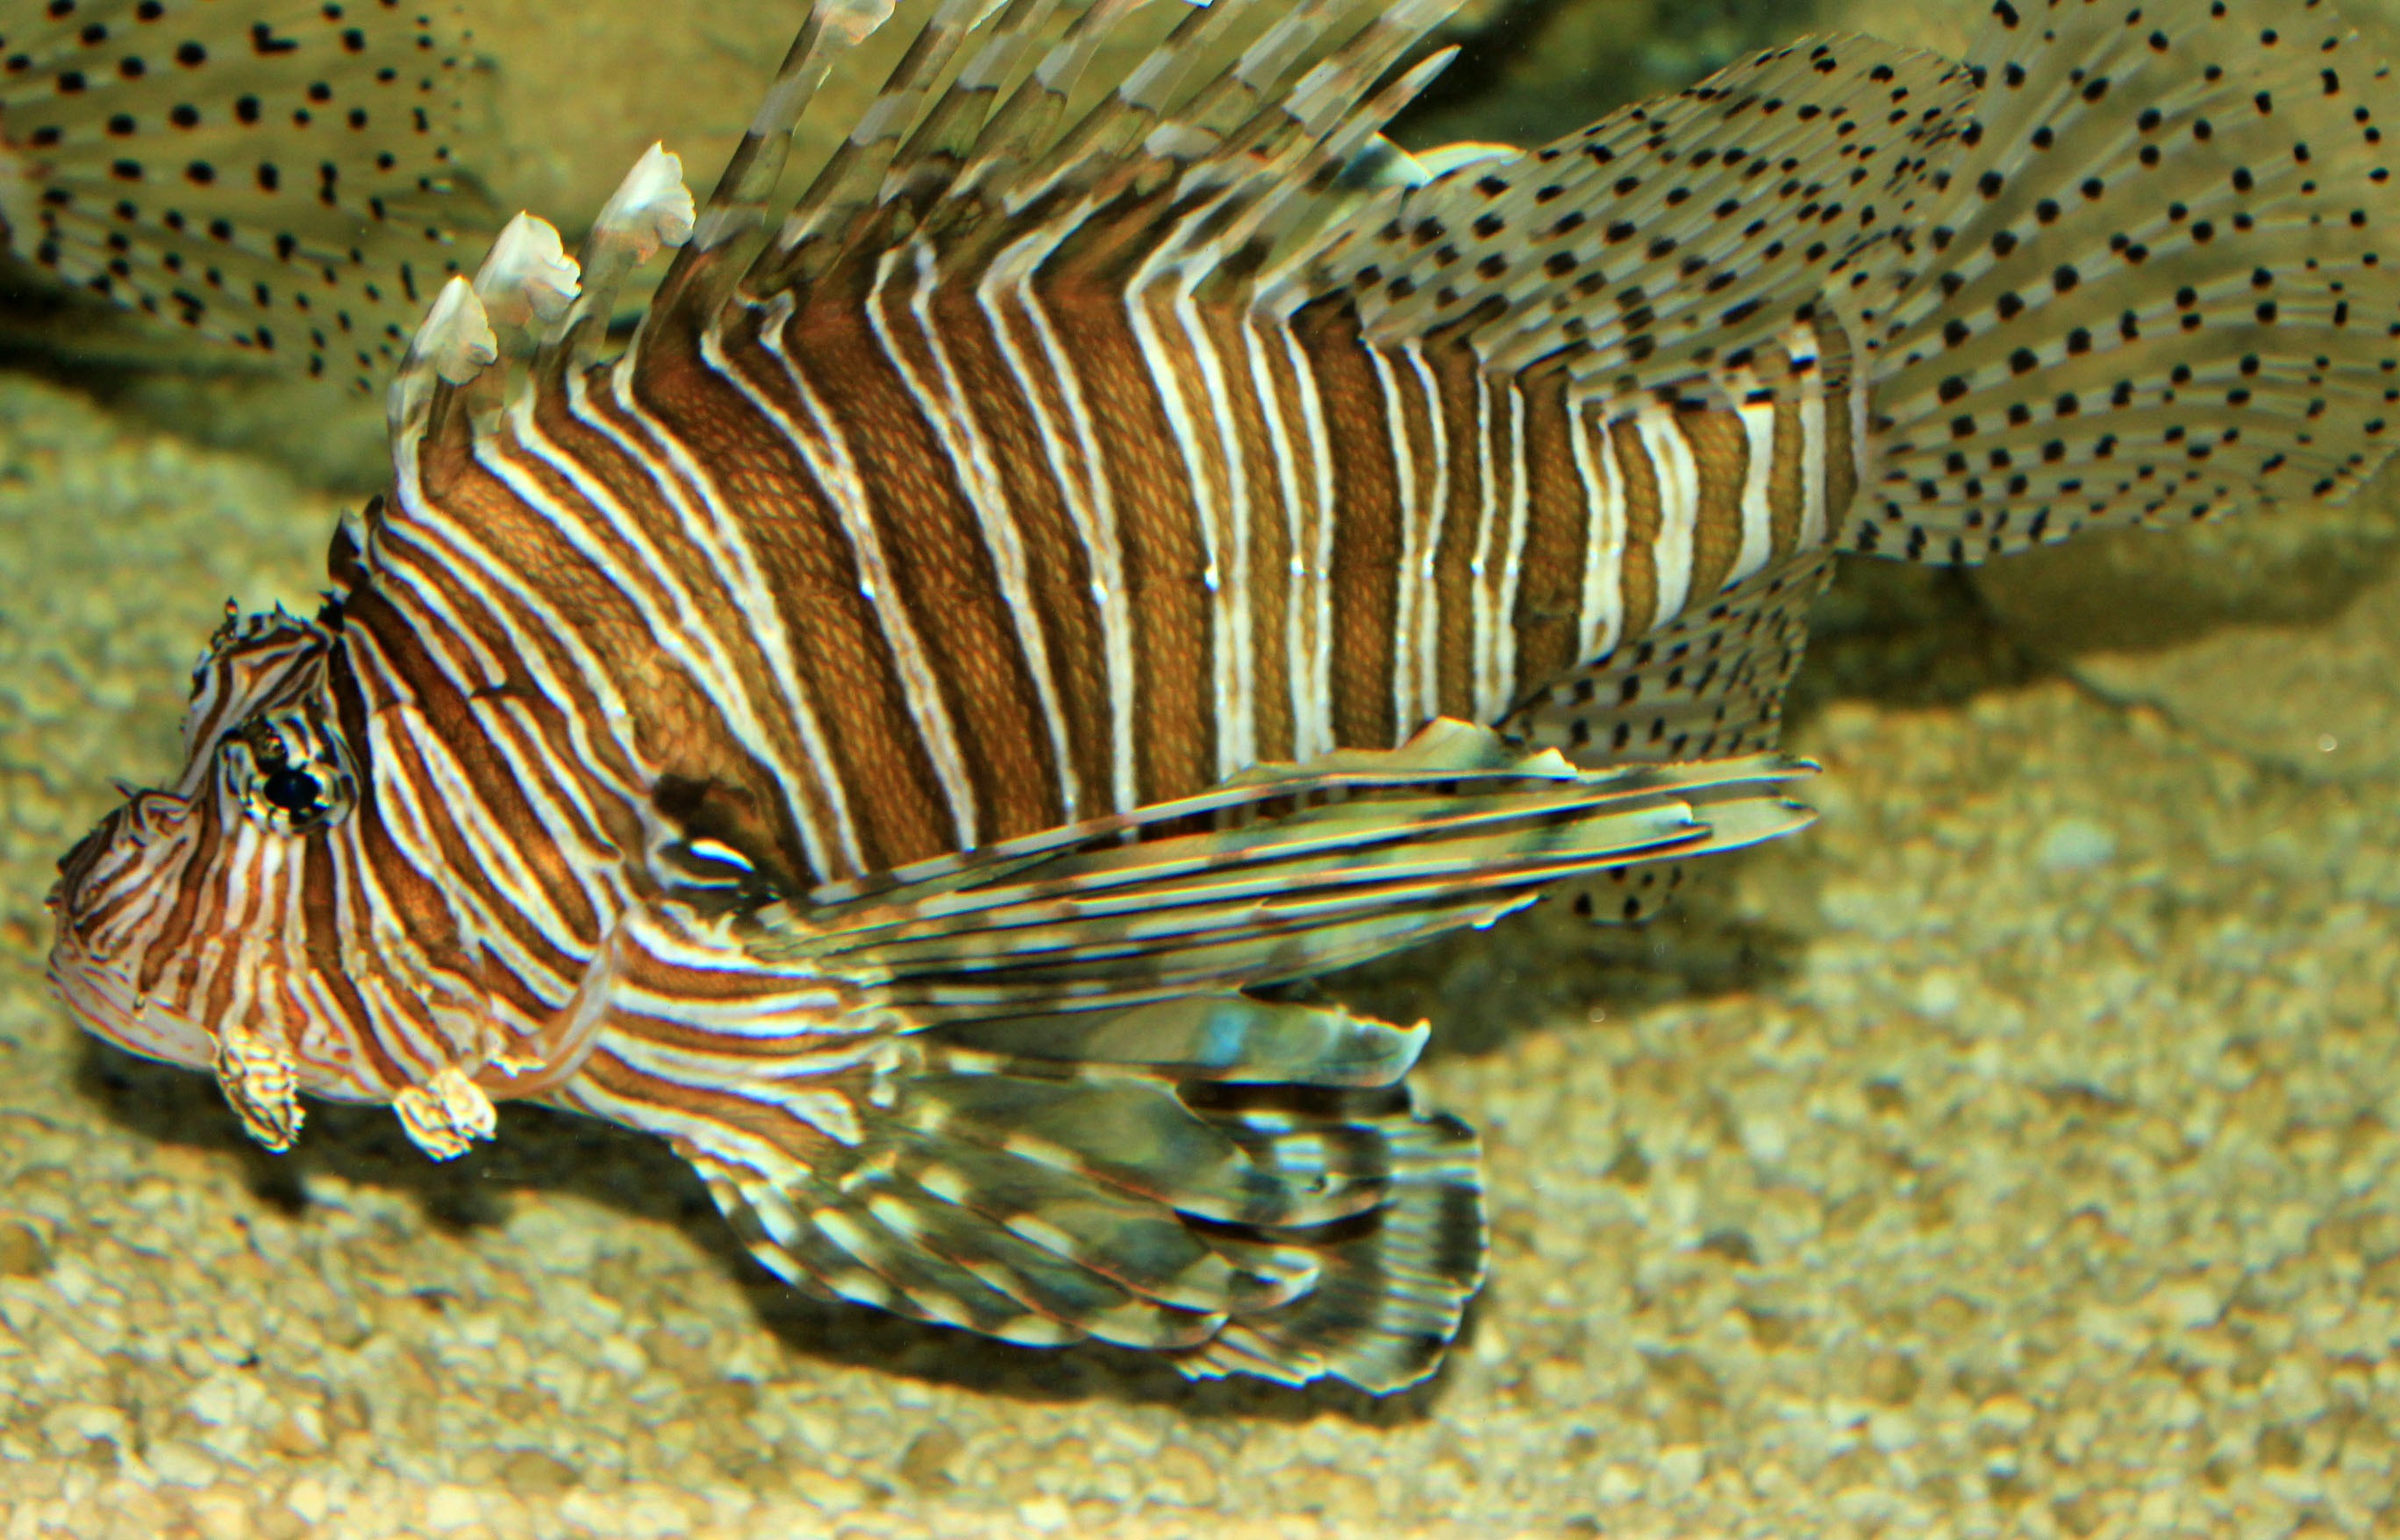
sea, animal, wildlife, underwater, tropical, biology, aquatic, fish, fauna, lionfish, life, marine, creature, exotic, ecosystem, saltwater, undersea, scorpionfish, poisonous, marine biology, coral reef fish, pomacentridae, pomacanthidae